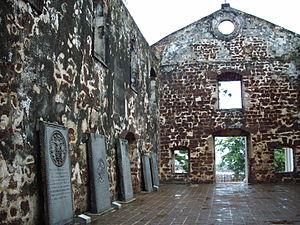
L’église de la Mère-de-Dieu de Malacca était un ancien édifice religieux catholique sis sur la colline Saint-Paul, en Malaisie. Édifiée au début du XVIᵉ siècle et confiée à saint François Xavier, l’église devint un temple réformé hollandais au XVIIᵉ siècle, puis elle fut abandonnée à divers usages non-religieux. Les ruines du bâtiment historique font aujourd’hui partie du Malacca Museum Complex.